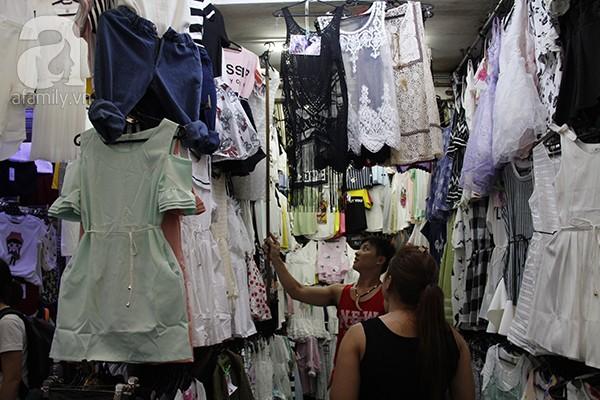
có một chàng trai mặc áo đỏ đang móc lấy một cái áo